Marco Dreosto

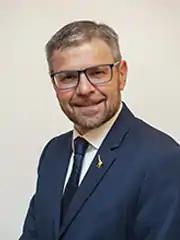

Marco Dreosto (born 18 March 1969 in Spilimbergo) is an Italian politician. He has been a Member of the European Parliament since 2 July 2019 elected with the Salvini Premier Lega party in the north-eastern constituency (Friuli-Venezia Giulia, Veneto, Trentino Alto Adige, Emilia-Romagna) following the 2019 European elections where he got 23,179 votes